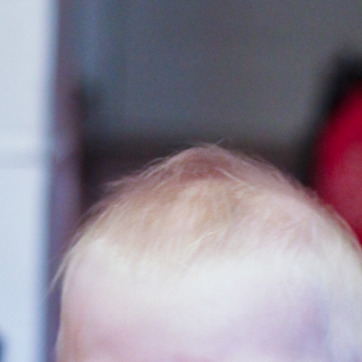
Material: hair